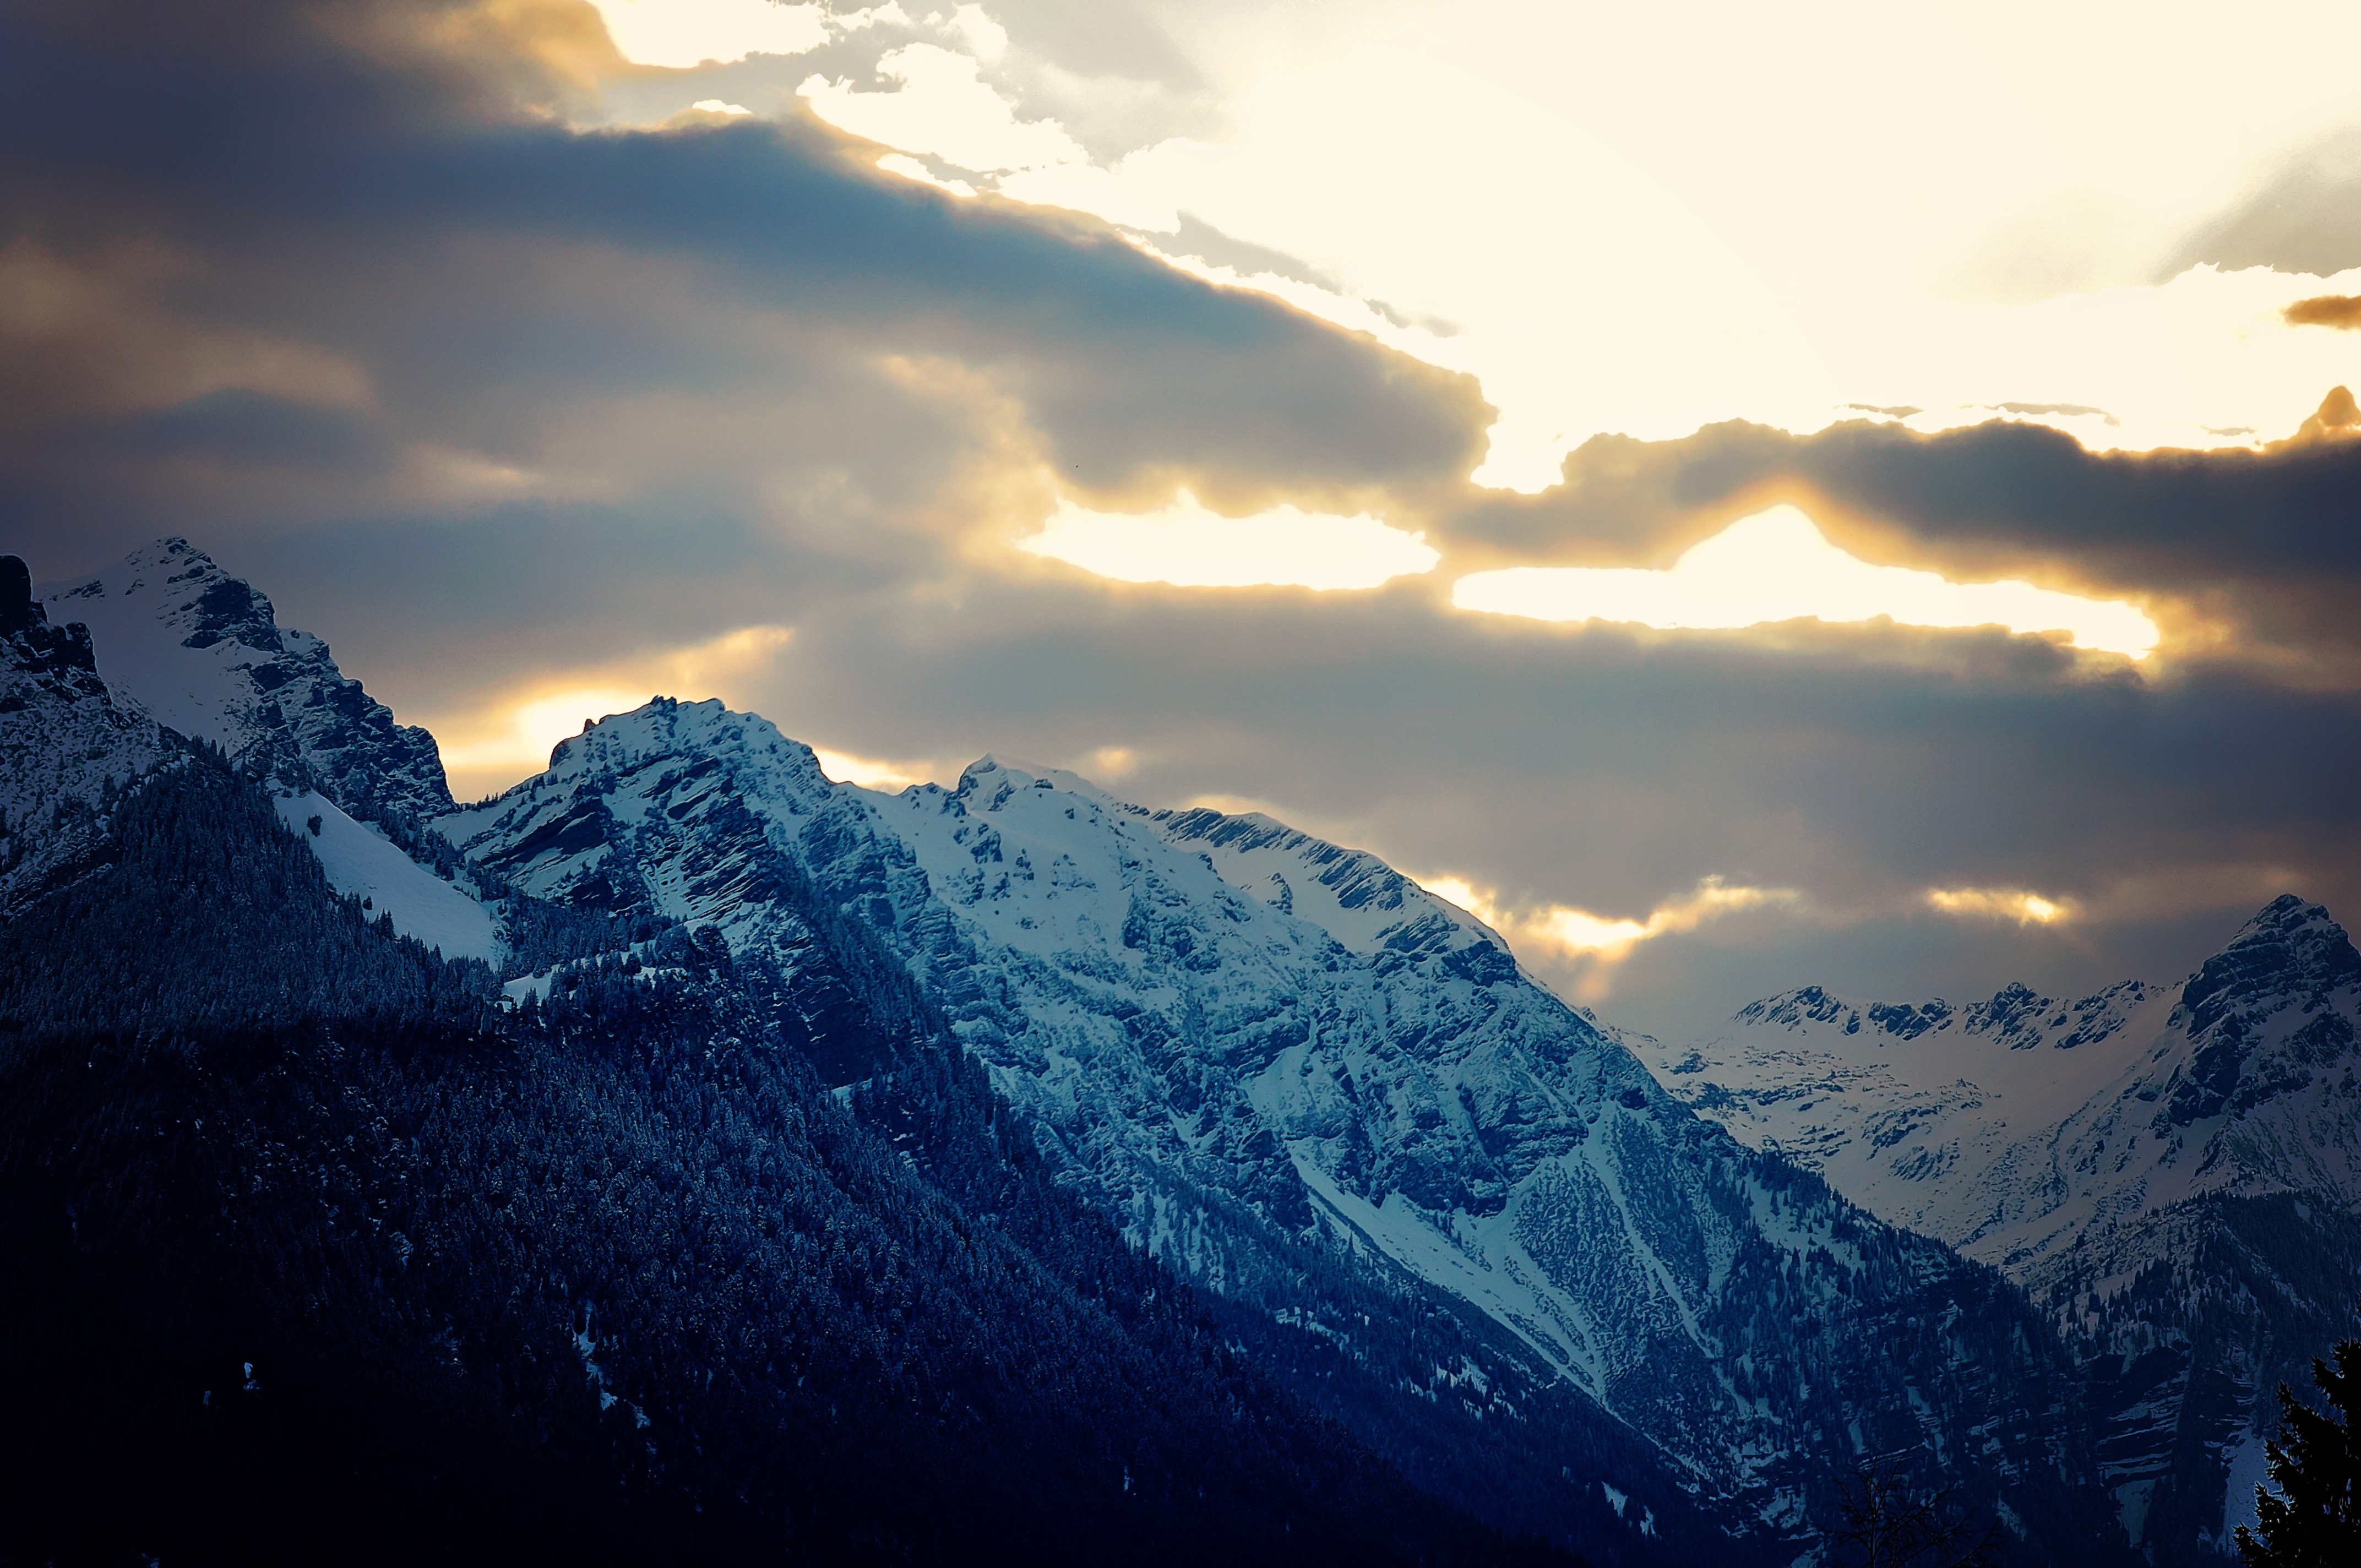
landscape, nature, mountain, snow, cloud, sky, sunrise, sunset, sunlight, morning, hill, dawn, mountain range, dusk, evening, weather, lighting, summit, clouds, mountains, alps, outlook, landform, mountain peaks, geographical feature, atmospheric phenomenon, mountainous landforms